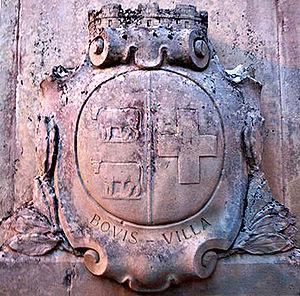
Blason de Beauville derrière le monument aux morts.
Beauville est une commune du Sud-Ouest de la France, située dans le département de Lot-et-Garonne.